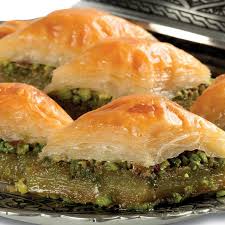
Yemek: baklava